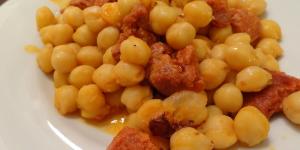
morcilla patatera con garbanzos